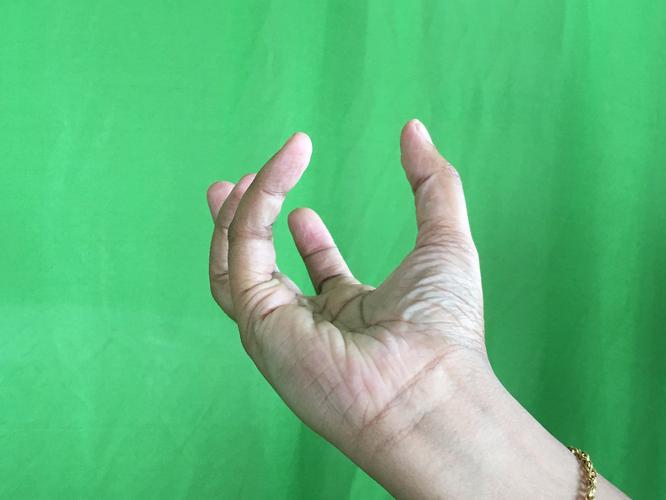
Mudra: Padmakosha
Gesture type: single_hand